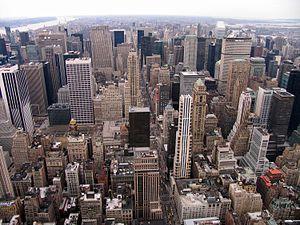
Où sont passés les Morgan ? est un film américain réalisé par Marc Lawrence et sorti le 18 décembre 2009 aux États-Unis et le 20 janvier 2010 en France. Il raconte l'histoire de Meryl et Paul Morgan, un couple à moitié séparé, à qui il va arriver de drôles de péripéties.
Midtown est un quartier d'affaires de la ville de New York, situé dans la partie sud de l'arrondissement de Manhattan.